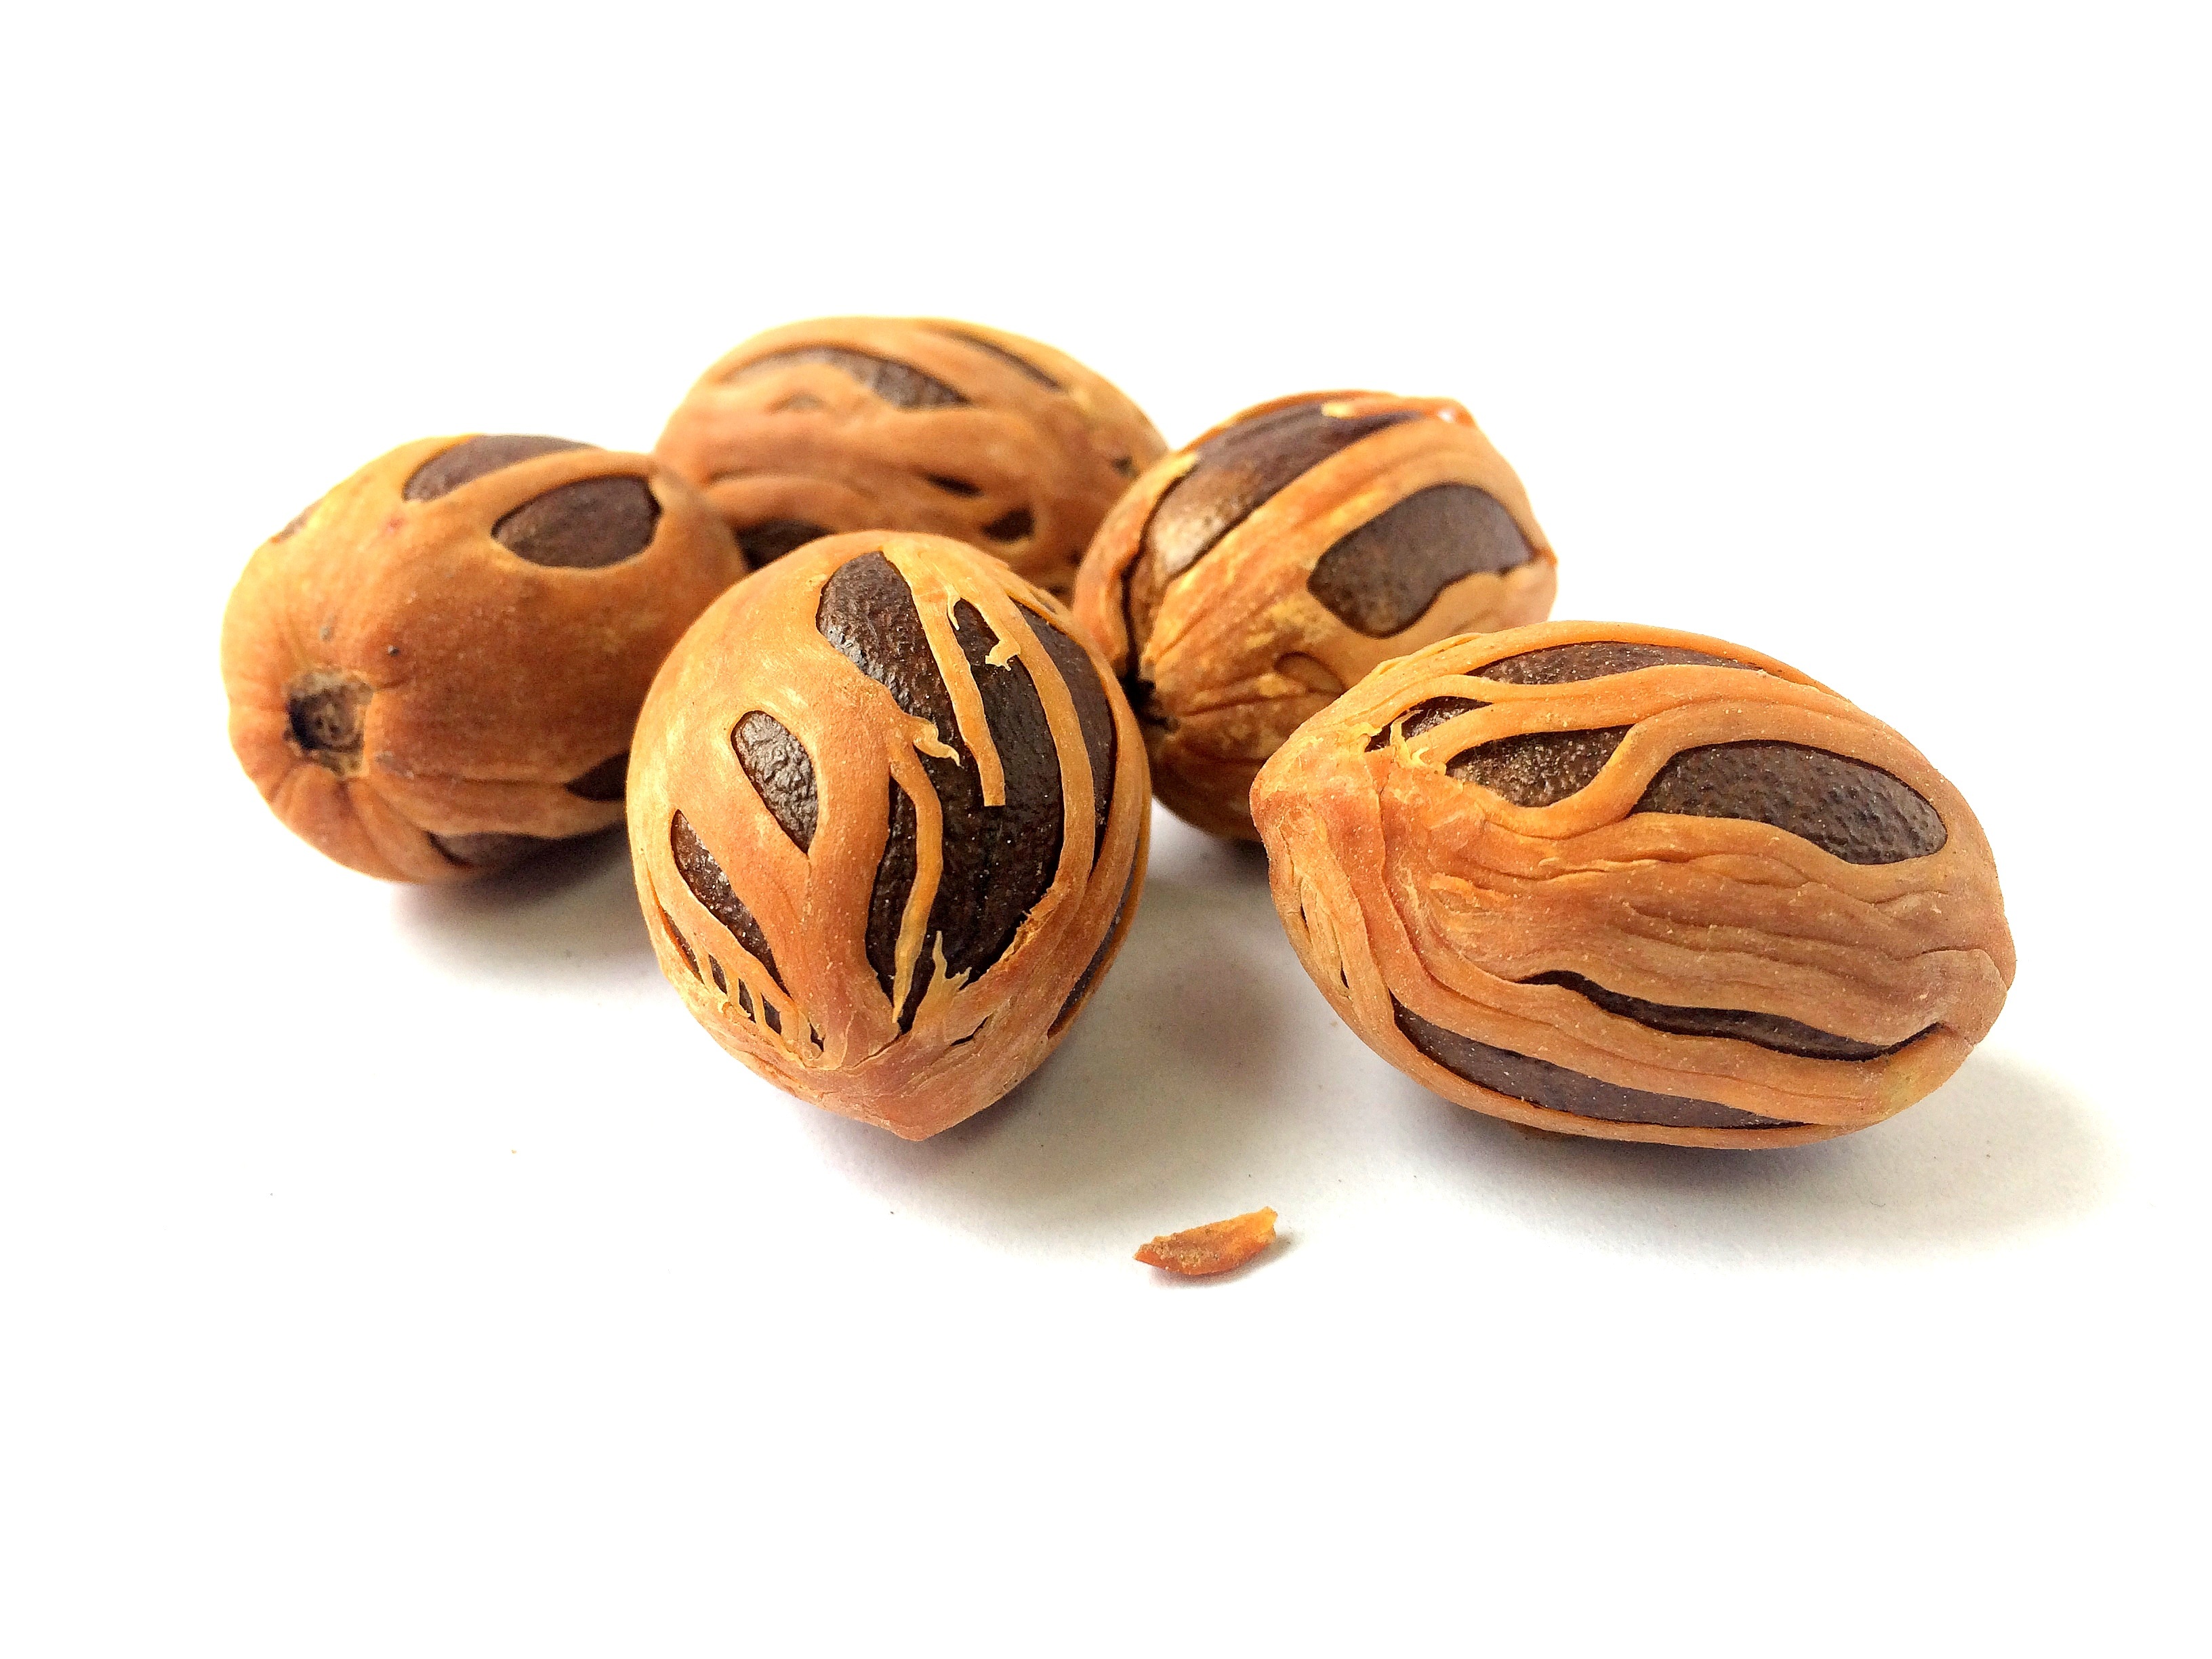
plant, fruit, food, produce, nutmeg, flavor, flowering plant, land plant, nuts seeds, india coconut, muskat, myristica fragrans